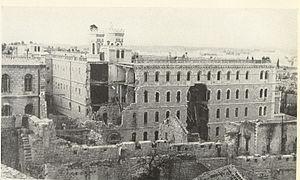
Notre Dame de France à Jérusalem sur la ligne de front, face aux lignes arabes pendant la guerre de 1948 - Bâti en 1889, ce bâtiment monumental est le quartier général des Pères Assomptionnistes, un ordre français établi en 1887. Il est situé face à la Porte Neuve, que l'on aperçoit au premier plan, à l'angle Nord-Ouest de la vieille ville"